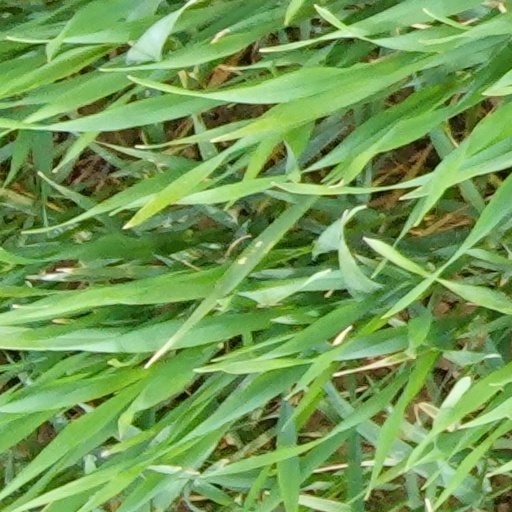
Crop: wheat